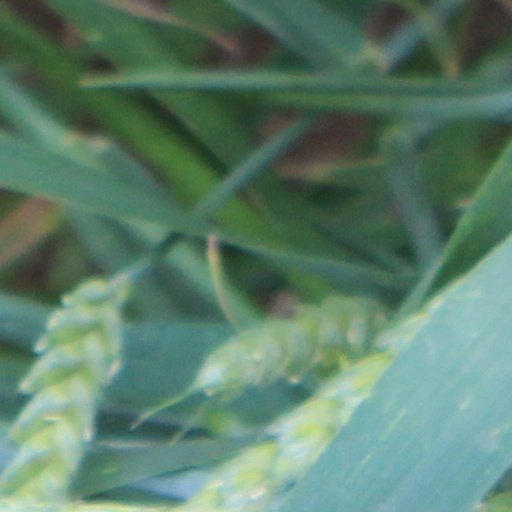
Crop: wheat